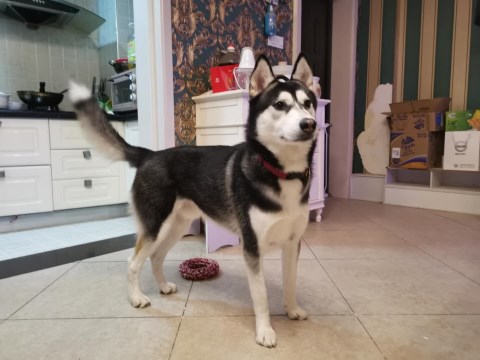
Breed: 1160-n000003-Siberian_husky